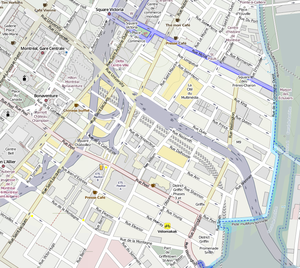
Le faubourg des Récollets est un quartier de Montréal.